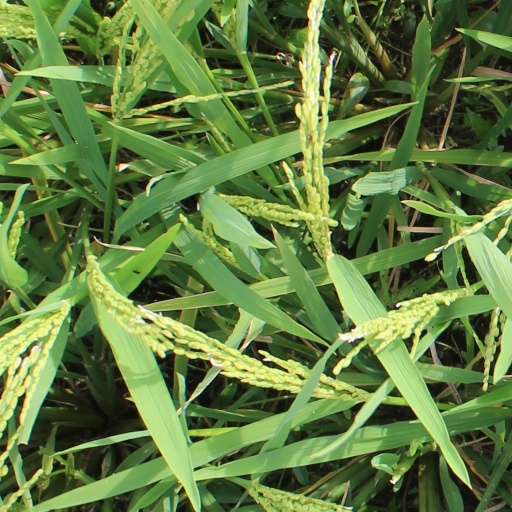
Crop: rice